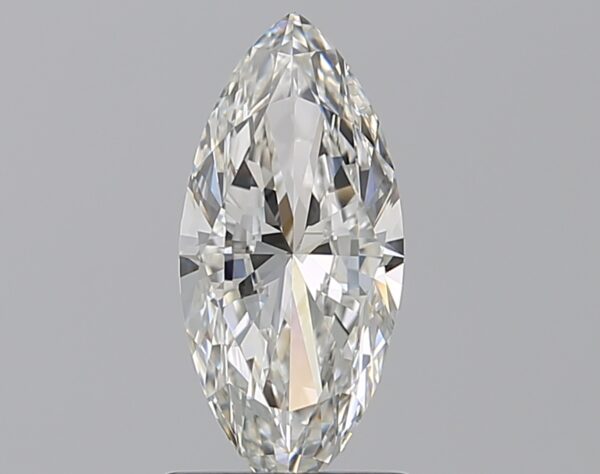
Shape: marquise
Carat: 1.01
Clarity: VVS2
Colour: F
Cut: EX
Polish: EX
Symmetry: VG
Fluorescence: ST
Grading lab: GIA
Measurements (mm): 10.86 x 4.98 x 2.89